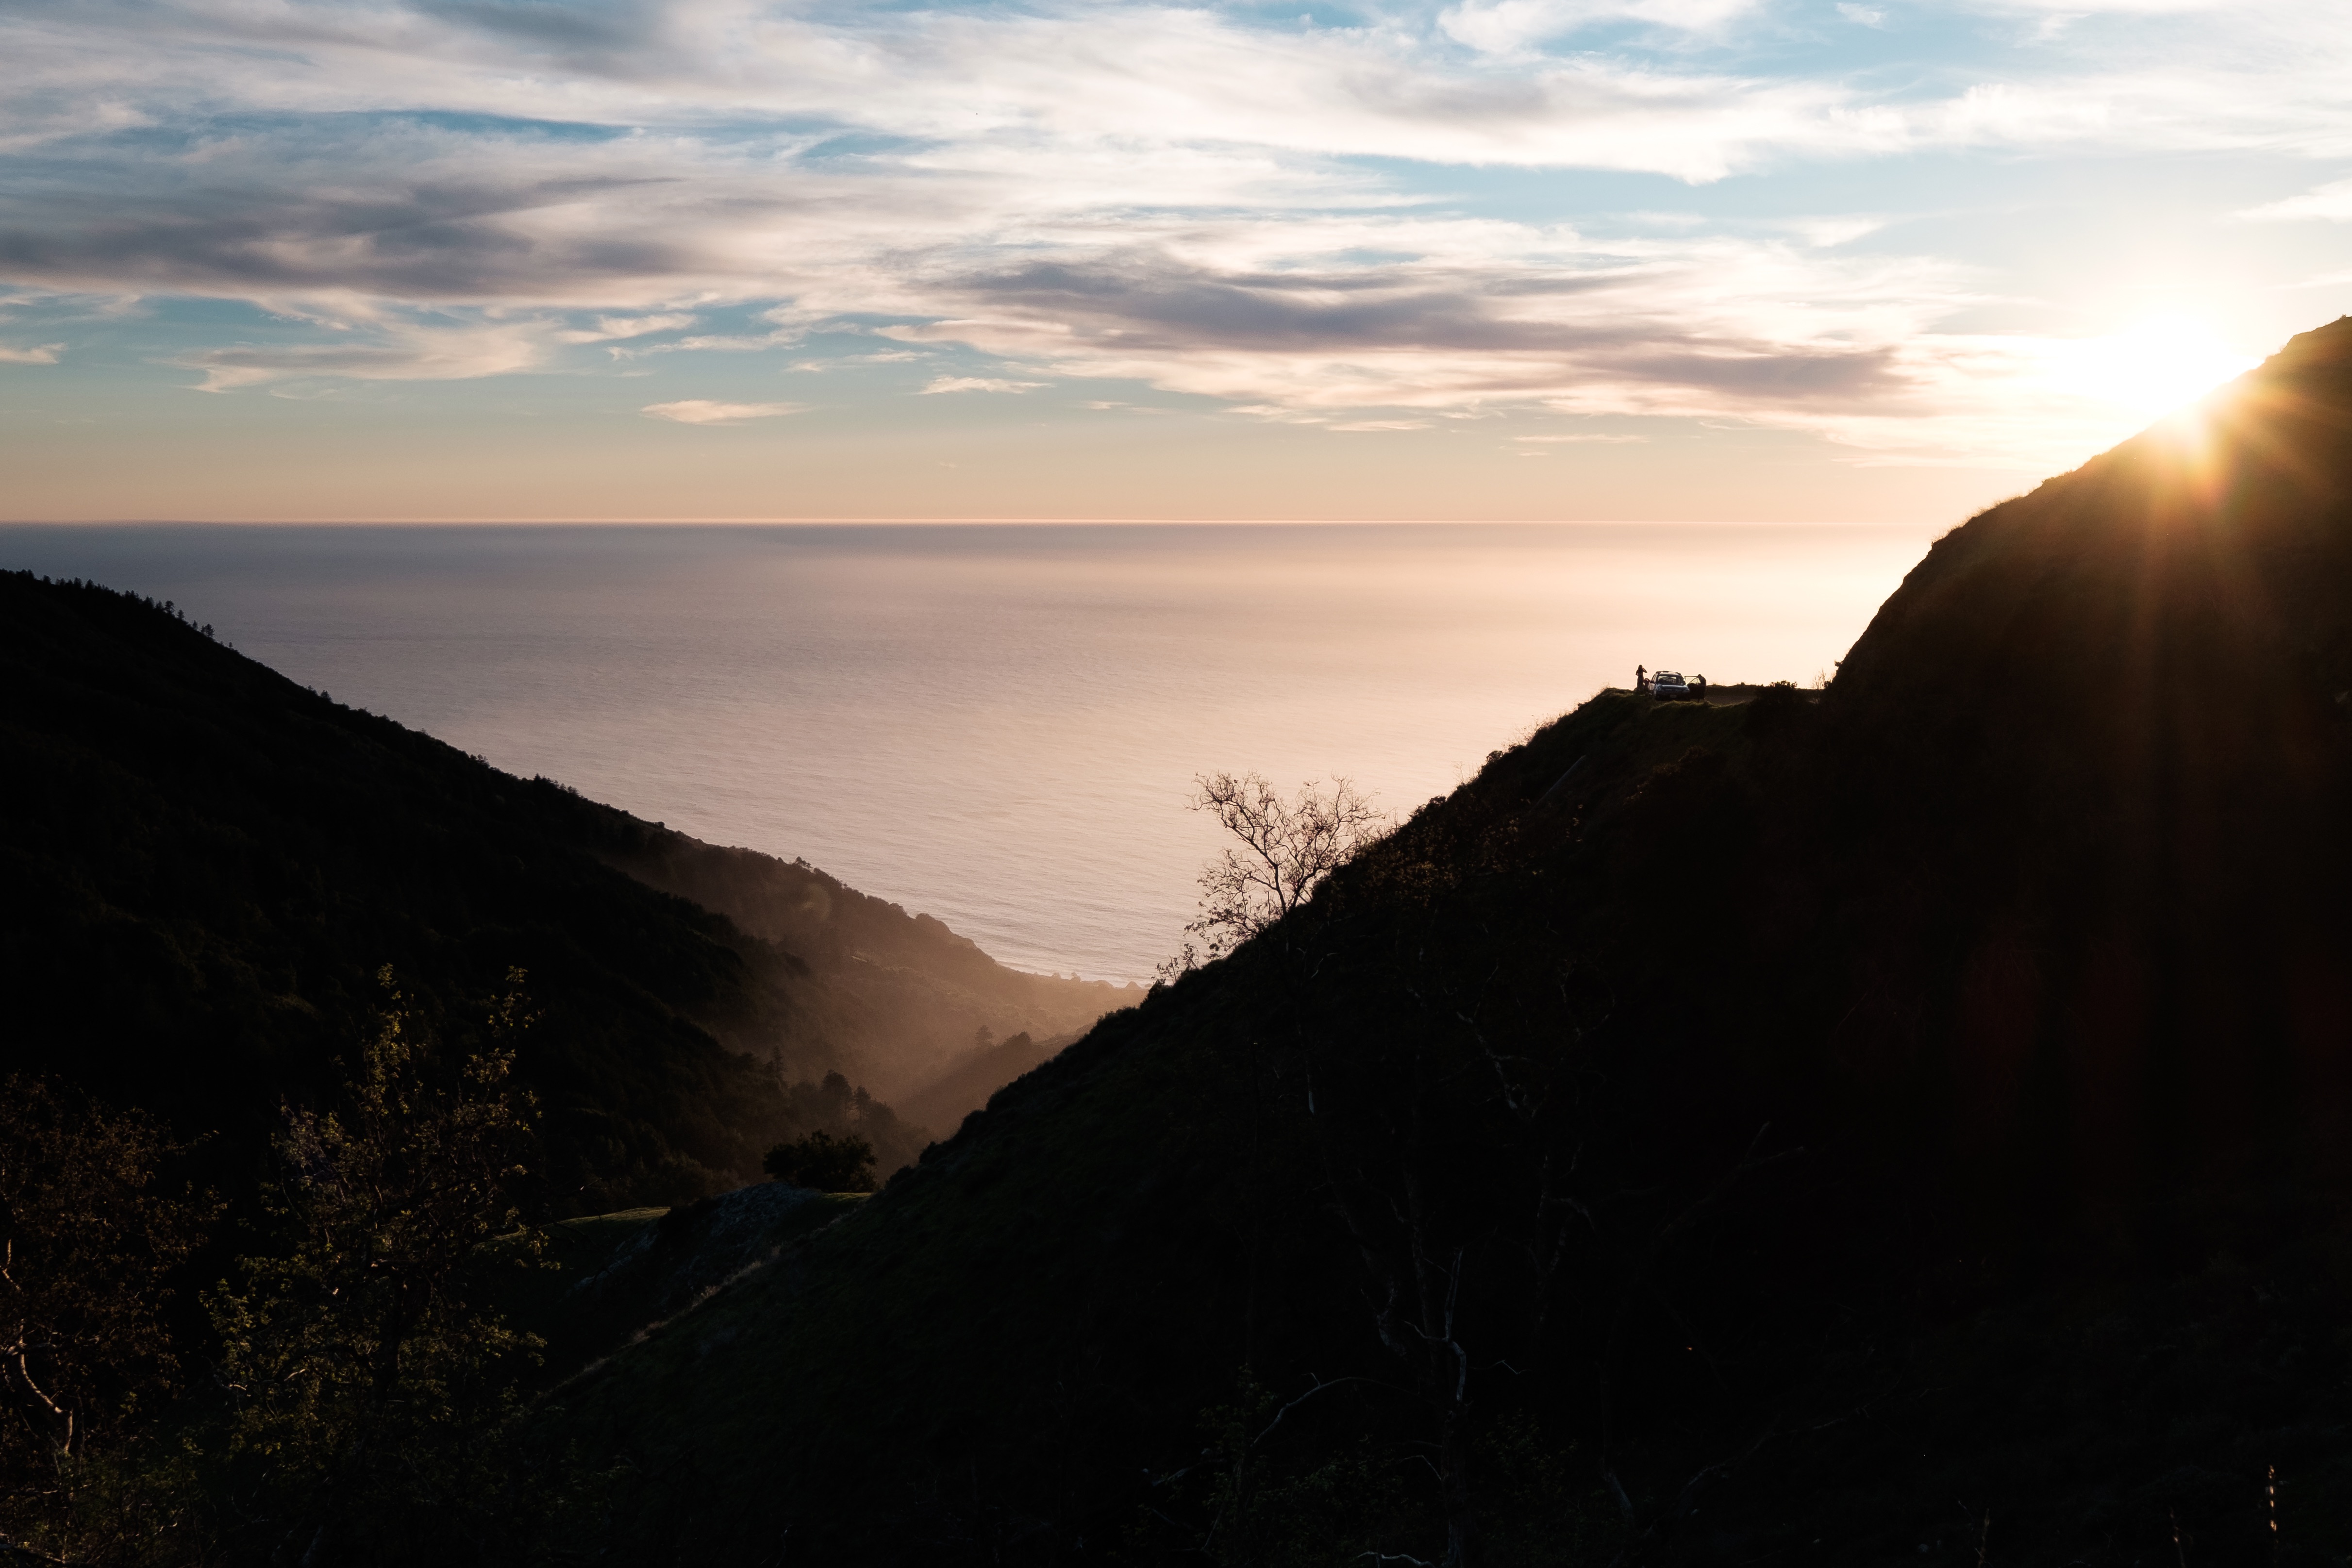
landscape, sea, coast, nature, rock, horizon, mountain, cloud, sky, sun, sunrise, sunset, sunlight, morning, hill, dawn, dusk, evening, landform, geographical feature, atmospheric phenomenon, mountainous landforms